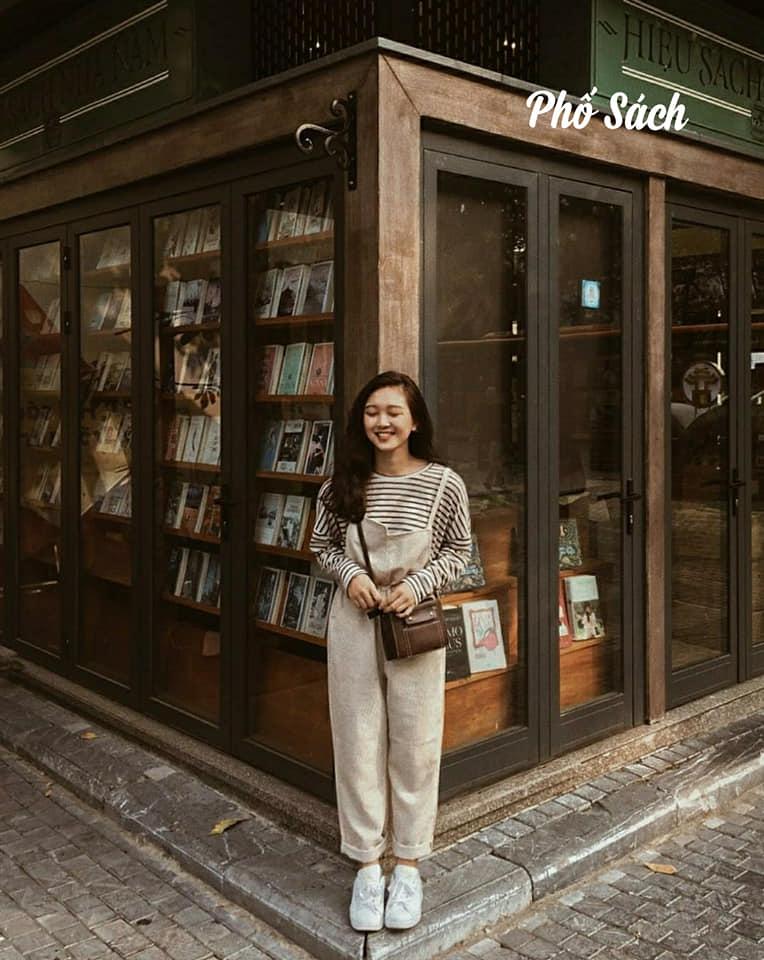
có một cô gái đang đứng ở trên vỉa hè